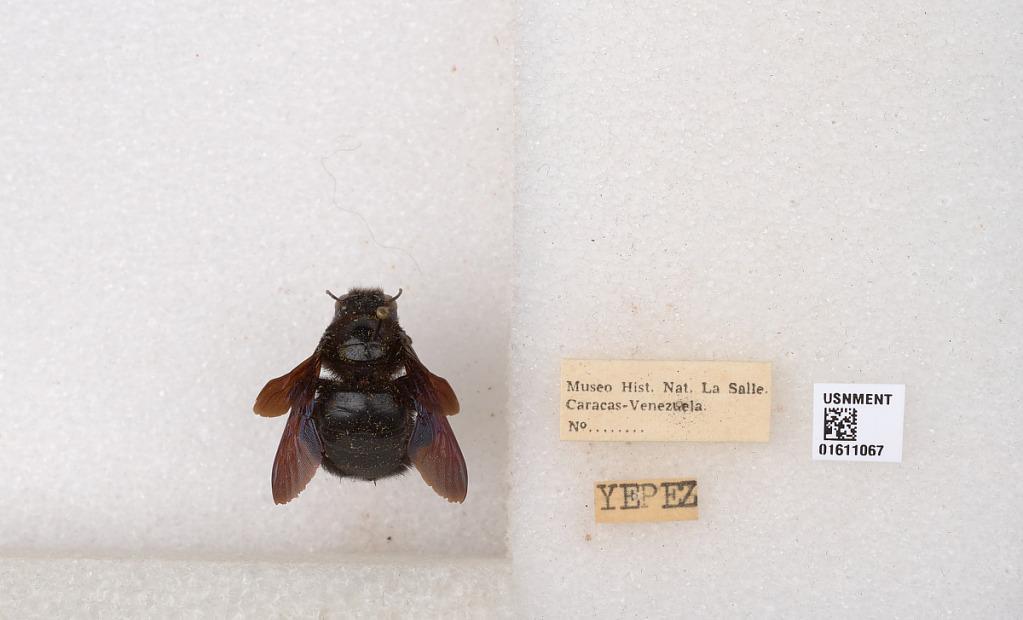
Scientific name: Xylocopa
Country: Venezuela
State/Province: Federal
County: Libertador
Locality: Caracas